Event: Nepal Earthquake
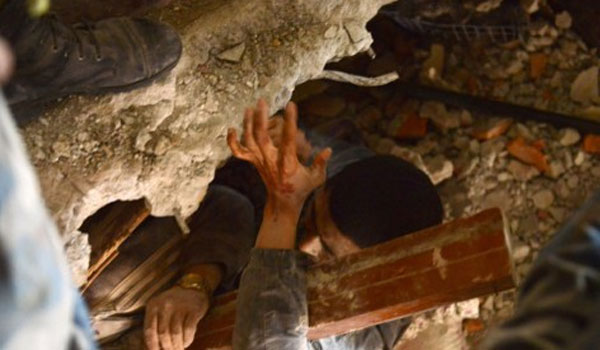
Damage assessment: damage